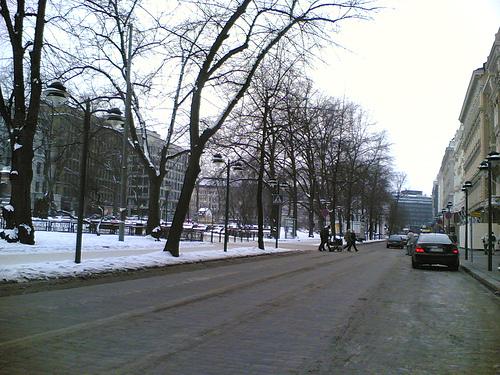
Weather: snow or frosty